Èze

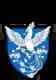
A view of Èze

Èze is a seaside commune in the Alpes-Maritimes department in the Provence-Alpes-Côte d'Azur region in Southeastern France. It is located on the French Riviera, 8.5 km (5.2 mi) to the northeast of Nice and 4.5 km (2.7 mi) to the west of Monaco. In 2018, Èze had 2,225 inhabitants known as "Ezasques" (masculine and feminine).